Arts of China

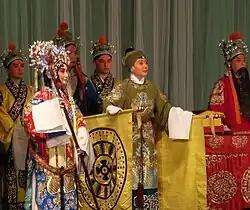
Peking opera scene.

The origins of Chinese music and poetry can be found in the "Book of Songs", containing poems composed between 1000 BC and 600 BC. The text, preserved among the canon of early Chinese literature, contains folk songs, hymns and stately songs. Originally intended to be sung, the accompanying music unfortunately has since been lost. They had a wide range of purposes, including for courtship, ceremonial greetings, warfare, feasting and lamentation. The love poems are among the most appealing in the freshness and innocence of their language.